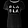
Label: T - shirt / top